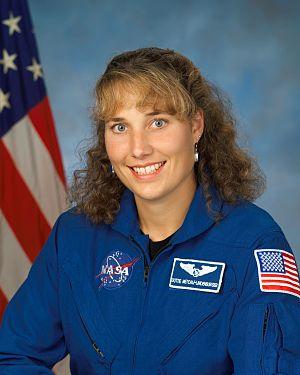
Dorothy Marie "Dottie" Metcalf-Lindenburger est une astronaute américaine née le 15 mai 1975 à Colorado Springs.